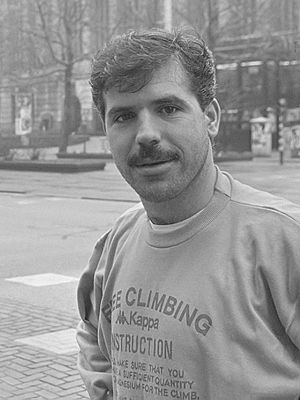
Grækenlands fodboldlandshold / Spillerstatistik / Topscorere
Nikos Anastopoulos, Grækenlands topscorer
Grækenlands fodboldlandshold er det nationale fodboldhold i Grækenland, og landsholdet bliver administreret af Grækenlands fodboldforbund. Holdets ubetinget største triumf til dato er den sensationelle sejr ved EM i 2004 i Portugal. Her besejrede man – efter at være avanceret via en andenplads i gruppespillet – først Frankrig i kvartfinalerne, siden Tjekkiet i semifinalerne og slutteligt værterne fra Portugal i finalen, hver gang med cifrene 1-0.